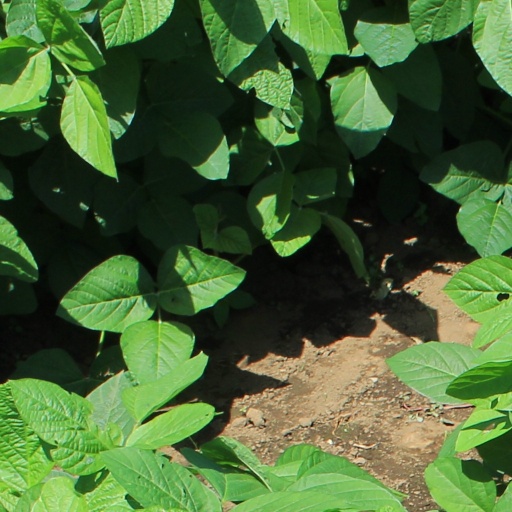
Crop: soybean